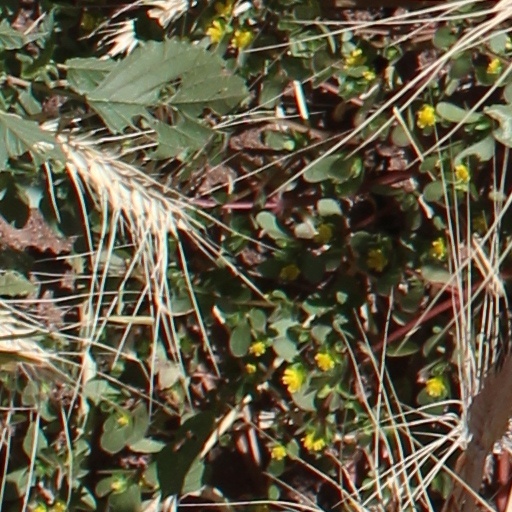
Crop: wheat